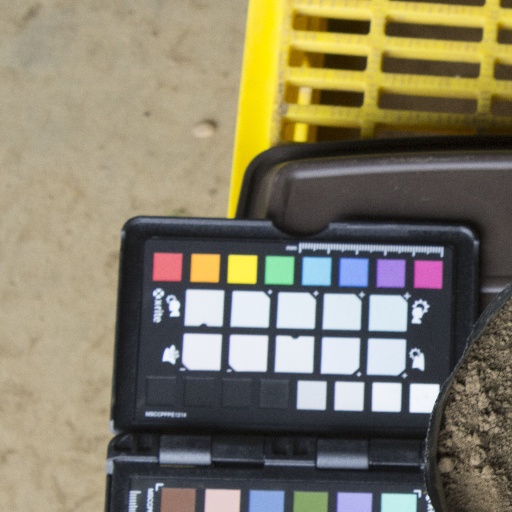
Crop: soybean